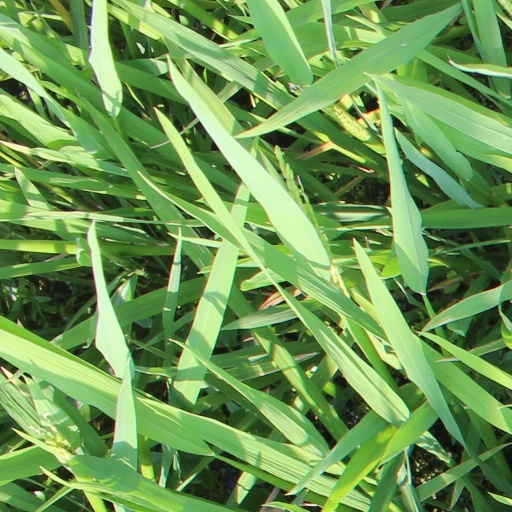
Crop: rice